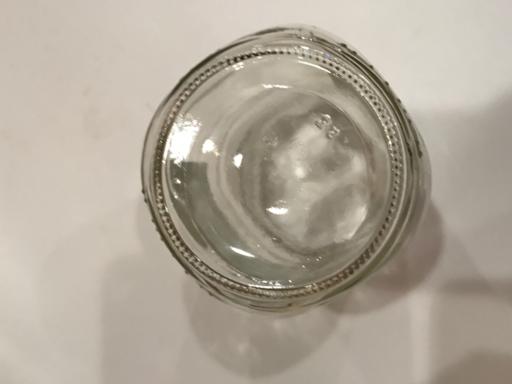
Label: glass